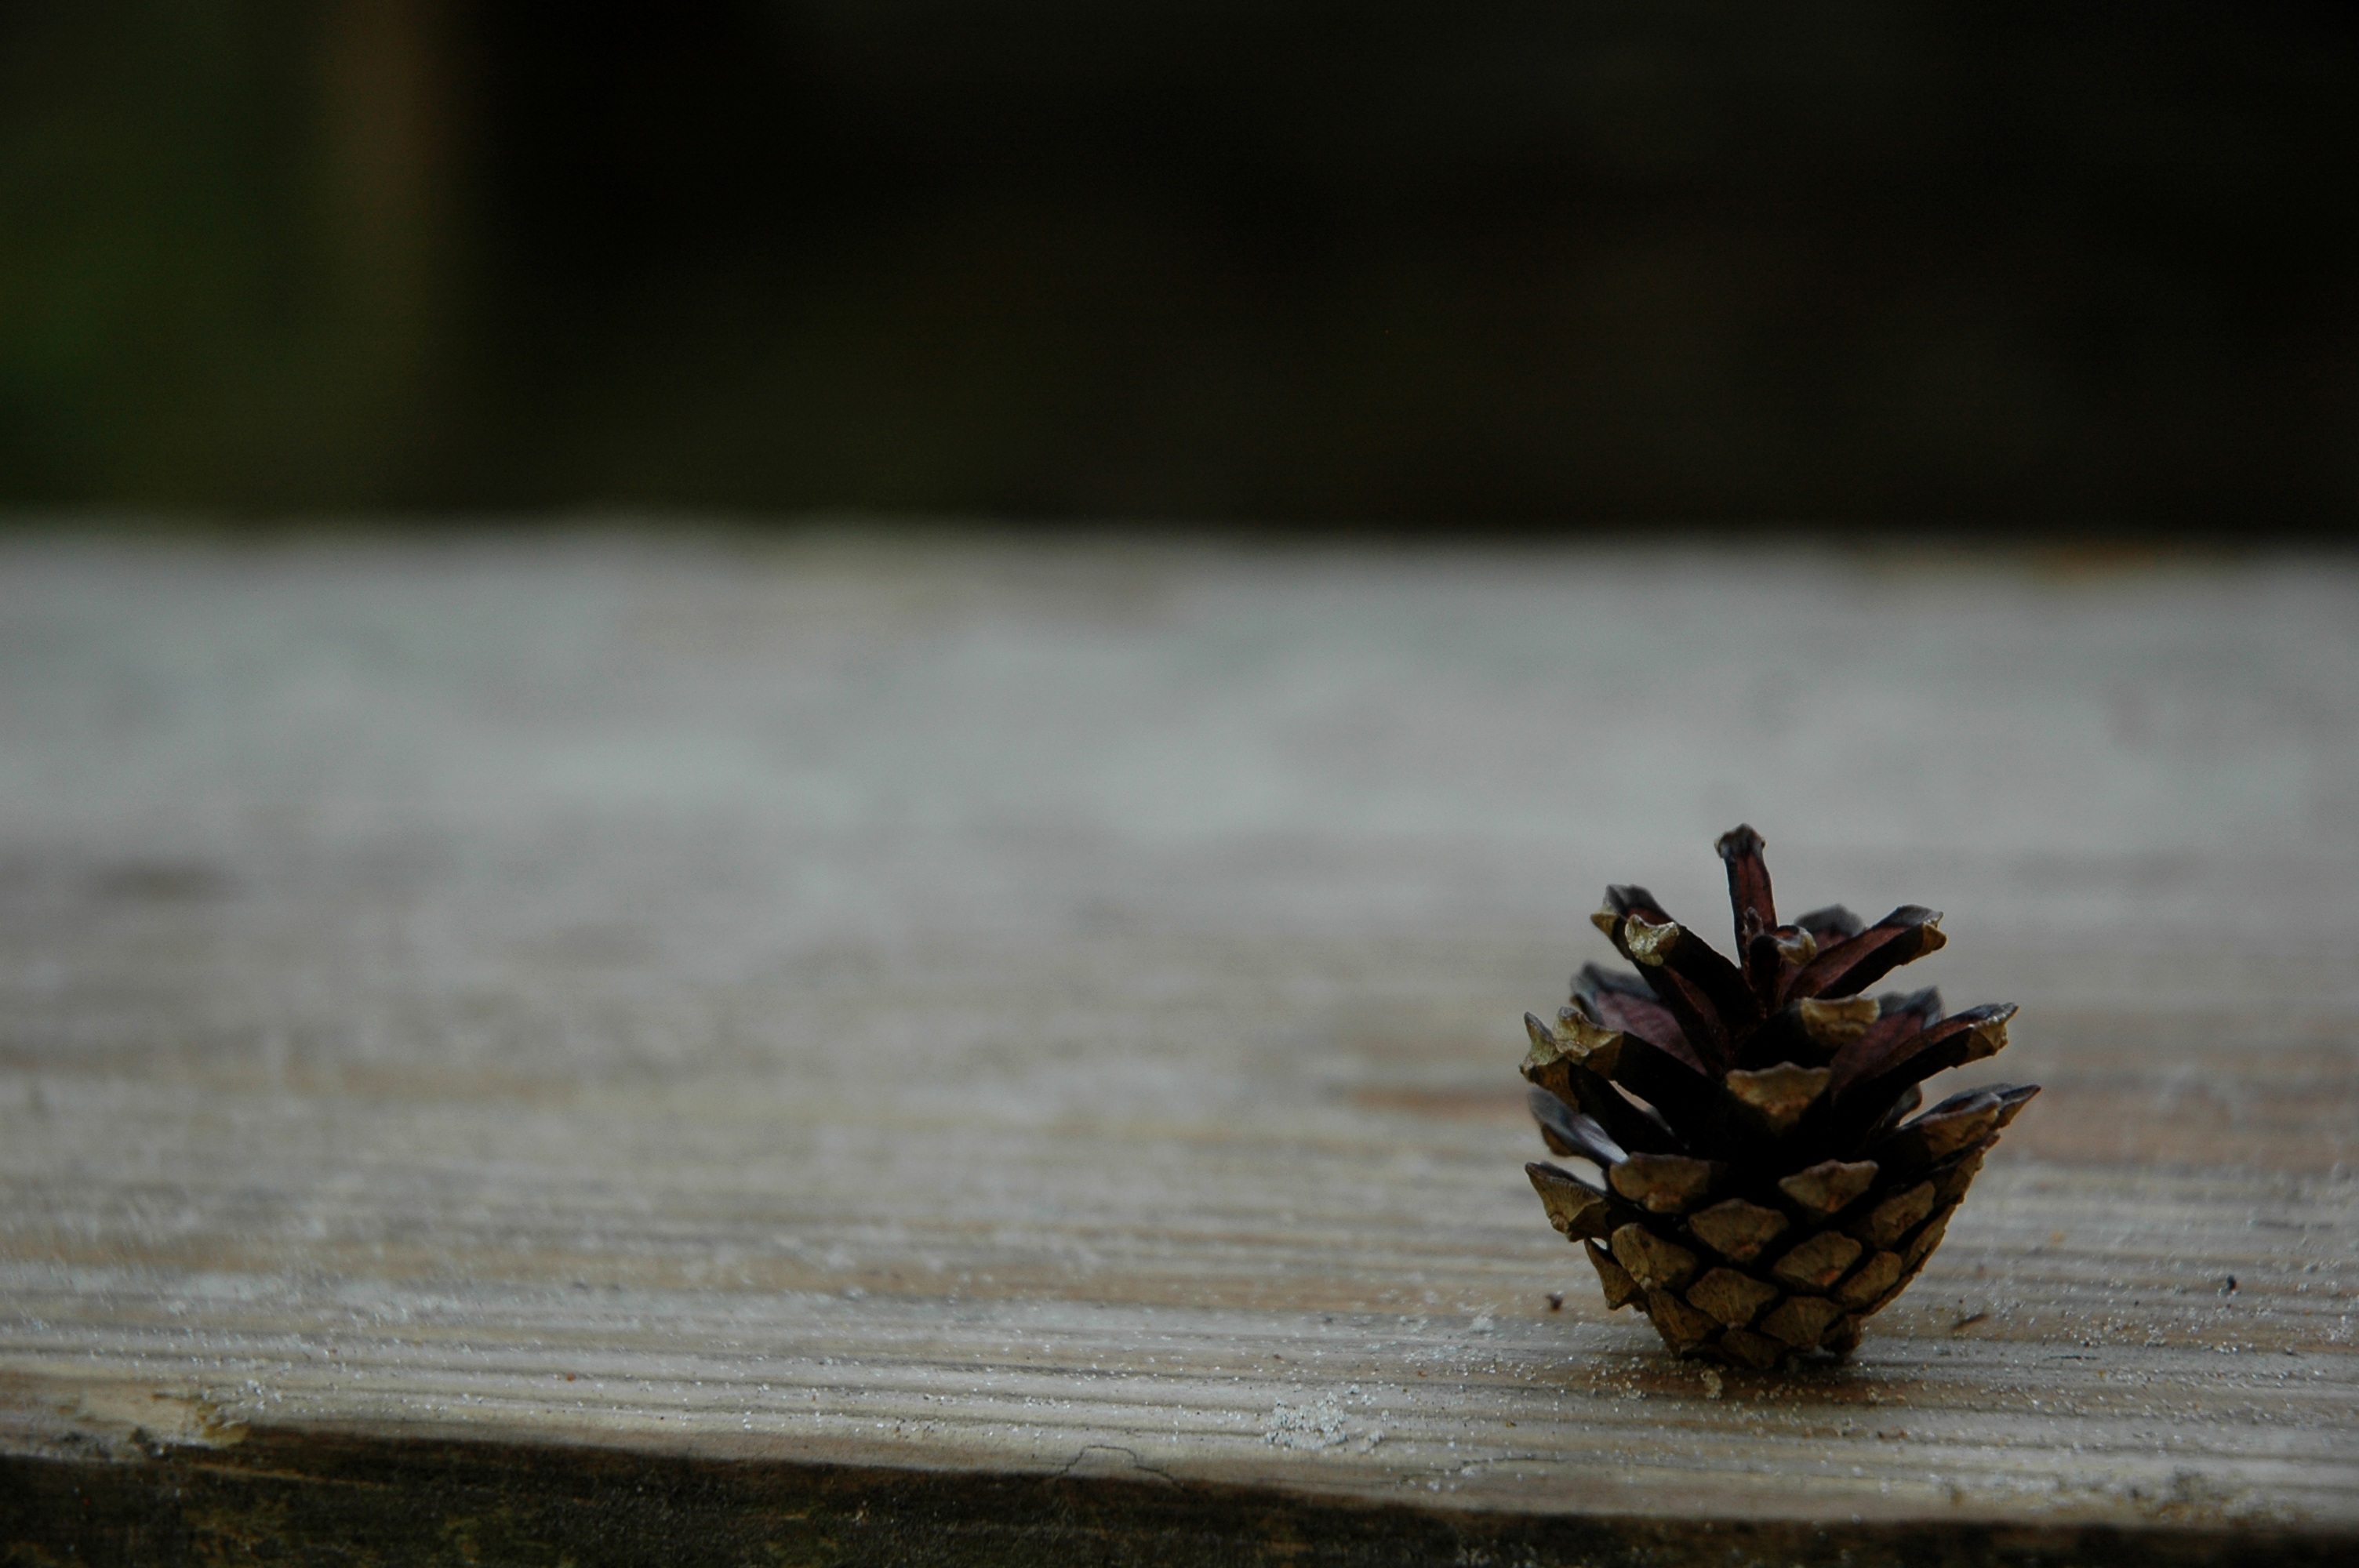
hand, tree, nature, plant, wood, photography, texture, leaf, seed, flower, staircase, green, macro, natural, pinecone, brown, close up, wooden, macro photography